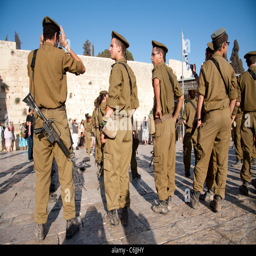
graduates of program , which allows ethnicity from other countries to receive military